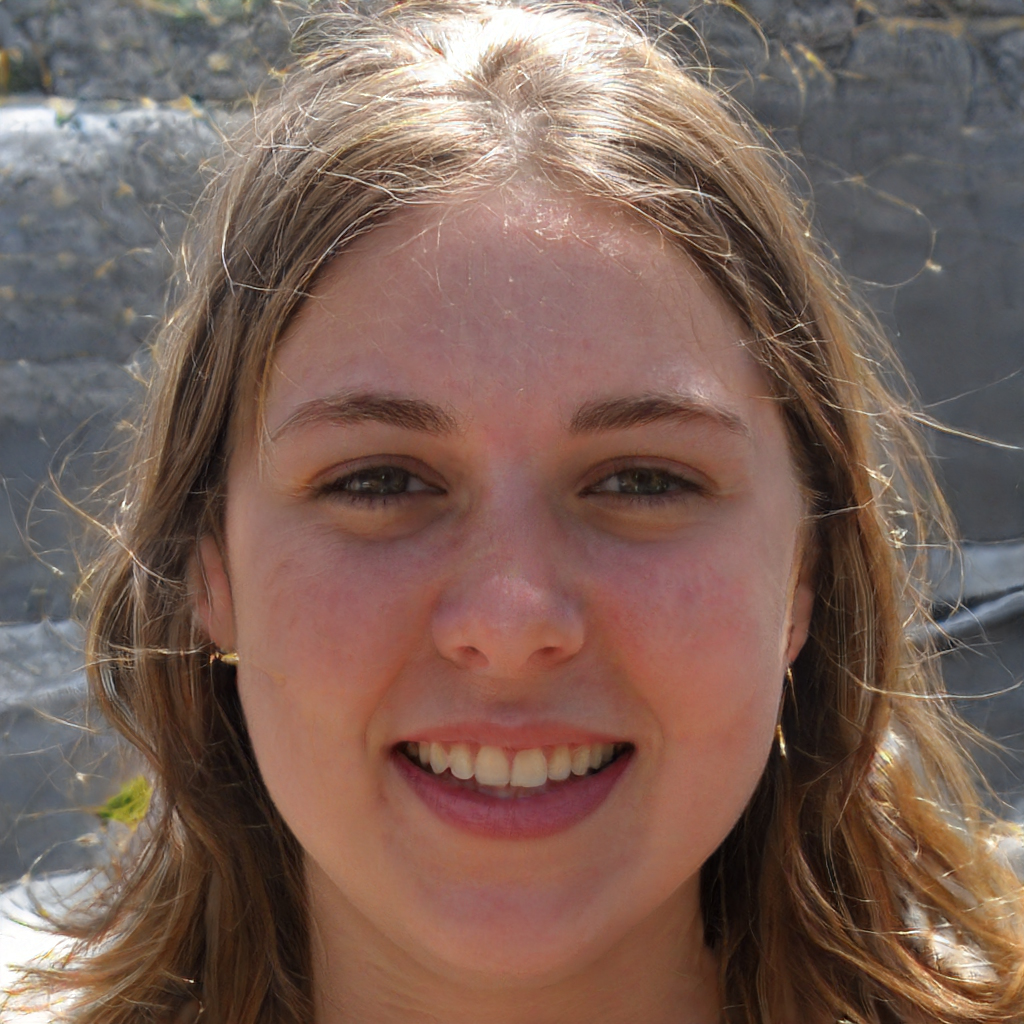
Label: Colored